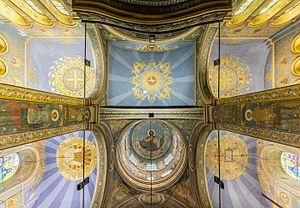
Varna est une ville de l'est de la Bulgarie, au bord de la mer Noire. Deuxième ville du pays par sa population, elle compte 395 488 habitants au recensement de 2018.